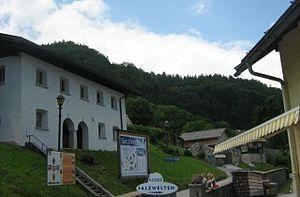
La mine d'Hallein est une mine souterraine de sel située à Hallein, dans le land de Salzbourg, en Autriche.